Ben Böhmer

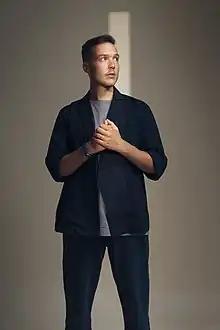
Ben Böhmer

Ben Böhmer (born 1993) is a German DJ, producer and remixer from Göttingen, Germany. He primarily produces and performs indie electronica and melodic house music, and has released tracks on labels Ninja Tune, Anjunadeep, Keller Records, and Cercle Music. He lives in Berlin.